Chevrolet Kodiak

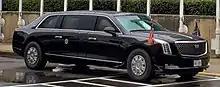
"Cadillac One", a one-of-a-kind Cadillac body mounted on the GMT560 chassis. (2018 version)

For 2003, General Motors released the third-generation Chevrolet Kodiak/GMC TopKick under the GMT560 architecture. In line with GM light-duty truck lines, the Cx500 nomenclature returned, now secondary to the previous Kodiak and TopKick nameplates. Showcased as part of the redesign was a change in the design layout of the model line.